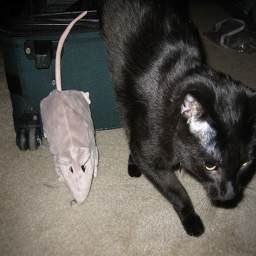
A black cat standing next to a toy mouse.
A cat looks unamused at a toy mouse.
Black cat next to toy mouse on carpet.
A black cat next to a stuffed mouse toy
There is a pet stuff cloth possum in the living room